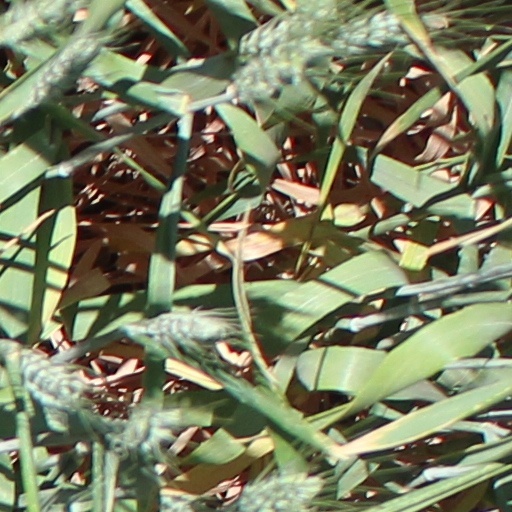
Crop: wheat